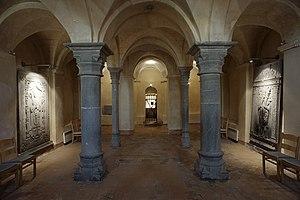
Cet article présente la liste des abbés de l'abbaye Saint-Pierre de Lobbes. L'ancienne abbaye bénédictine fondée au VIIᵉ siècle à Lobbes, près de Thuin, joua un rôle de première importance dans la principauté de Liège. Incendiée et pillée par les révolutionnaires français secondés par les révolutionnaires locaux, elle cessa d'exister en 1794.